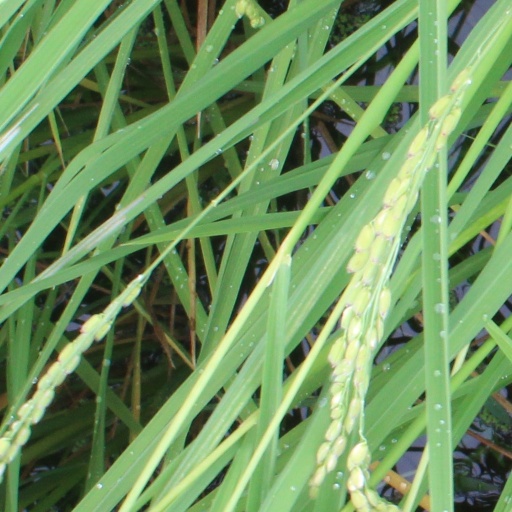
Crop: rice